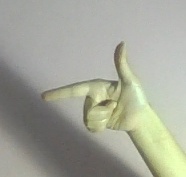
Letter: yaa